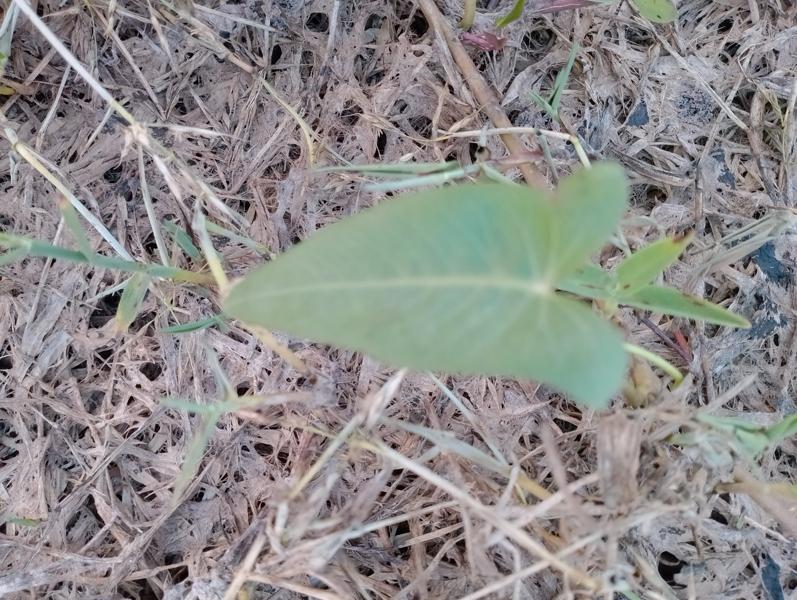
Weed species: Ipomoea aquatic